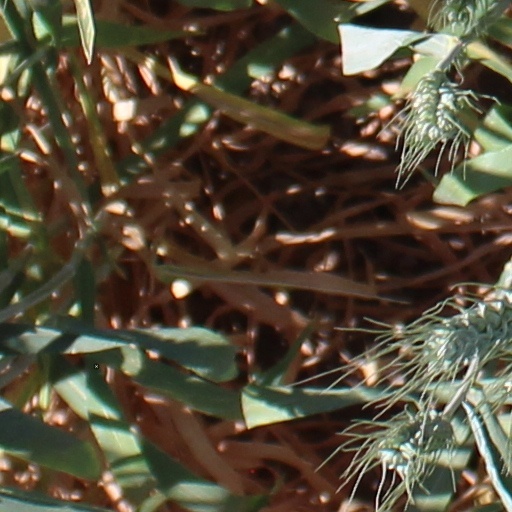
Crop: wheat